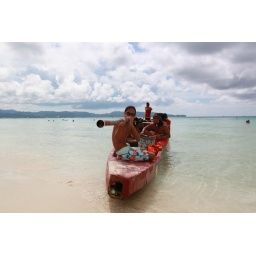
Boracay's White beach visited by a dragon boat team with some musical talents.....